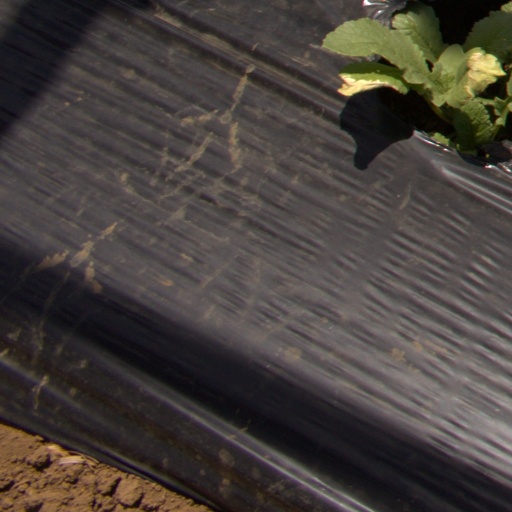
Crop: Jerusalem artichoke